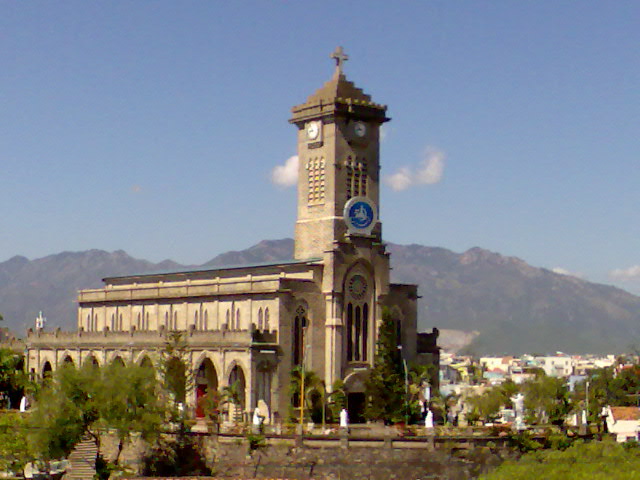
user: text: Bầu trời trong ảnh có màu gì?
assistant: text: Màu xanh dương

user: text: Tháp nhà thờ có bao nhiêu mặt đồng hồ có thể nhìn thấy?
assistant: text: Hai

user: text: Nhà thờ trong hình có tên là gì?
assistant: text: Nhà thờ đá Nha Trang

user: text: Tòa nhà trong ảnh là nơi thờ phượng của tôn giáo nào?
assistant: text: Thiên Chúa Giáo (Công Giáo)

user: text: Nhà thờ lớn trong ảnh có tên là gì, và nó là một địa điểm nổi tiếng thuộc thành phố biển nào của Việt Nam, nổi bật với khung cảnh núi non bao quanh?
assistant: text: Đó là Nhà thờ đá Nha Trang, một biểu tượng của thành phố biển Nha Trang, tỉnh Khánh Hòa, với dãy núi trùng điệp phía sau tạo nên vẻ hùng vĩ.